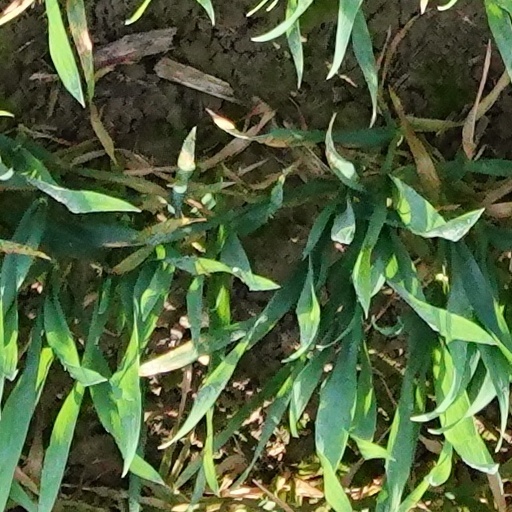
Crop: wheat